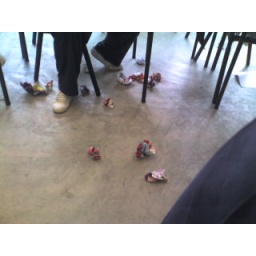
the dirty floor in class...